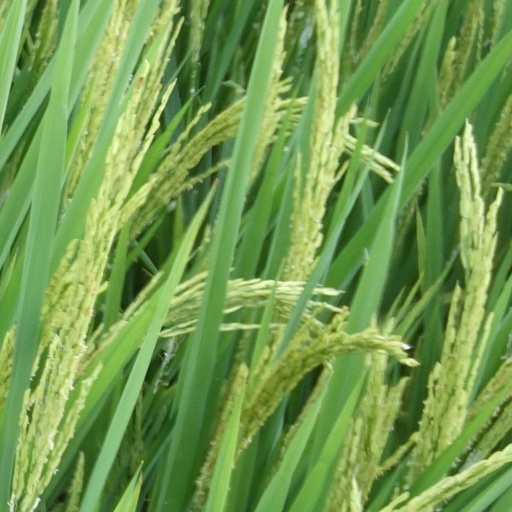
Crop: rice